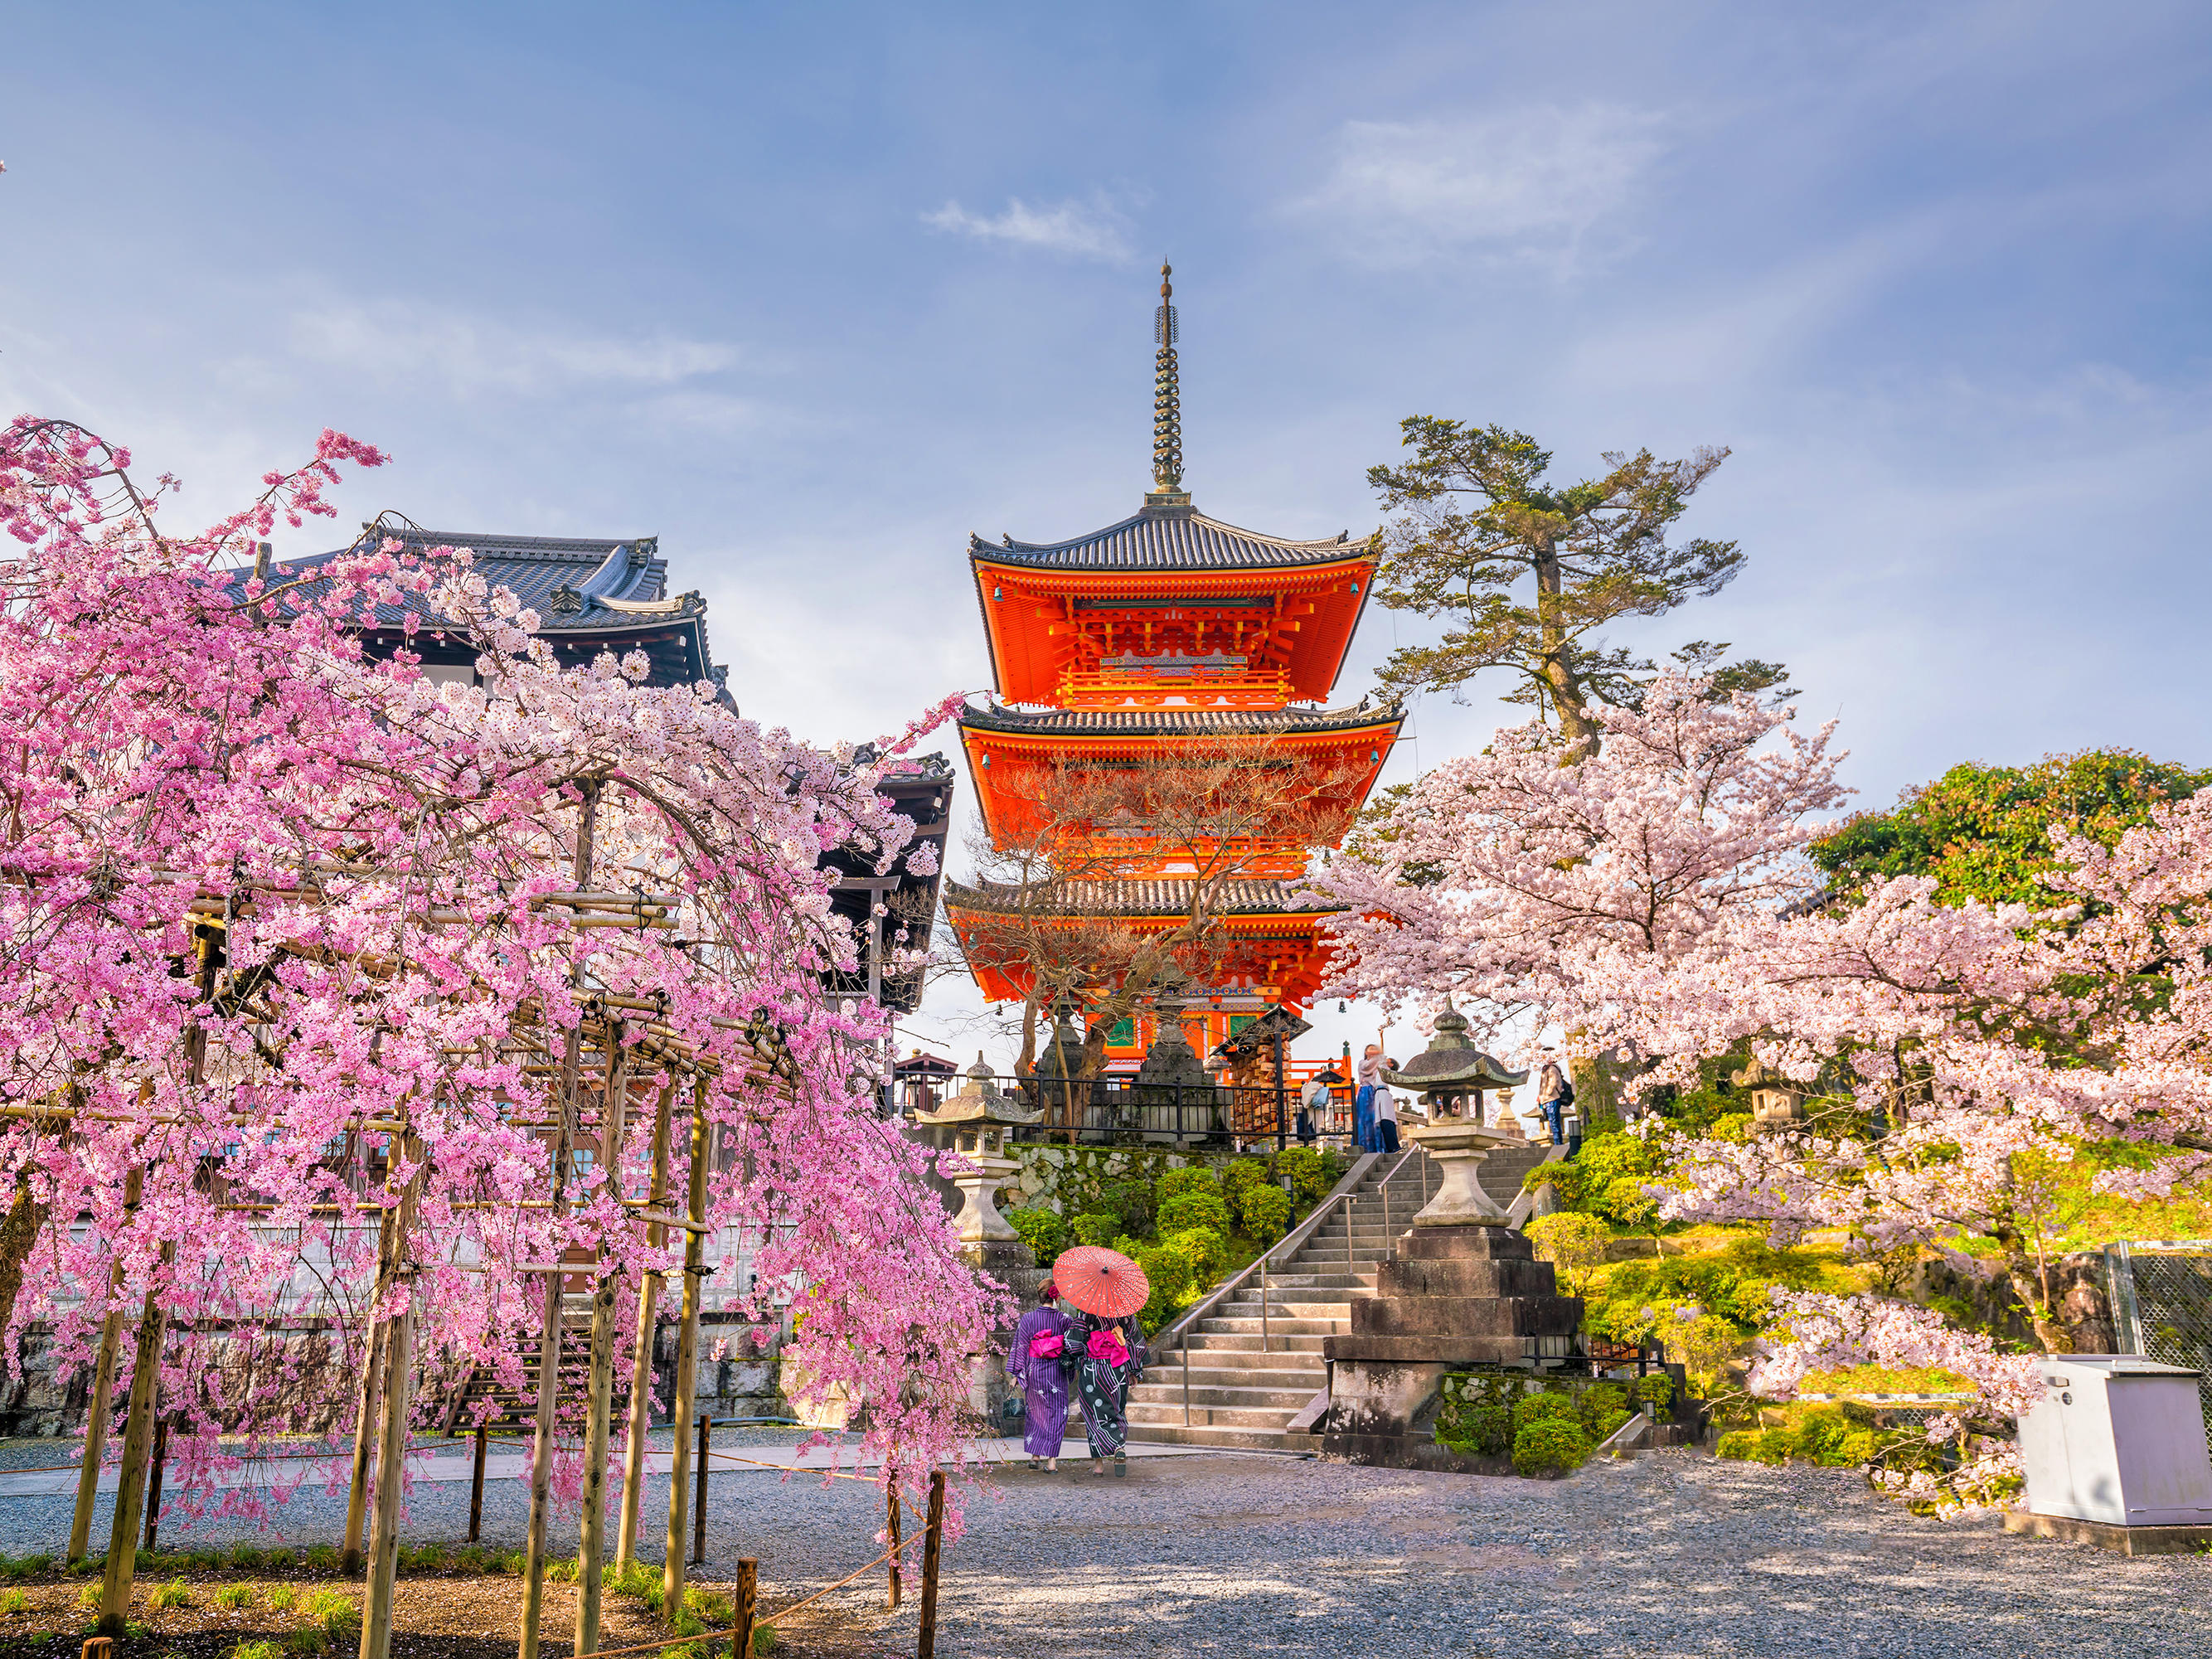
tokyo, flower, blossom, landmark, spring, cherry blossom, pagoda, plant, tree, japanese architecture, sky, architecture, tourism, leisure, temple, shinto shrine, shrine, place of worship, building, tourist attraction, tower, chinese architecture, travel